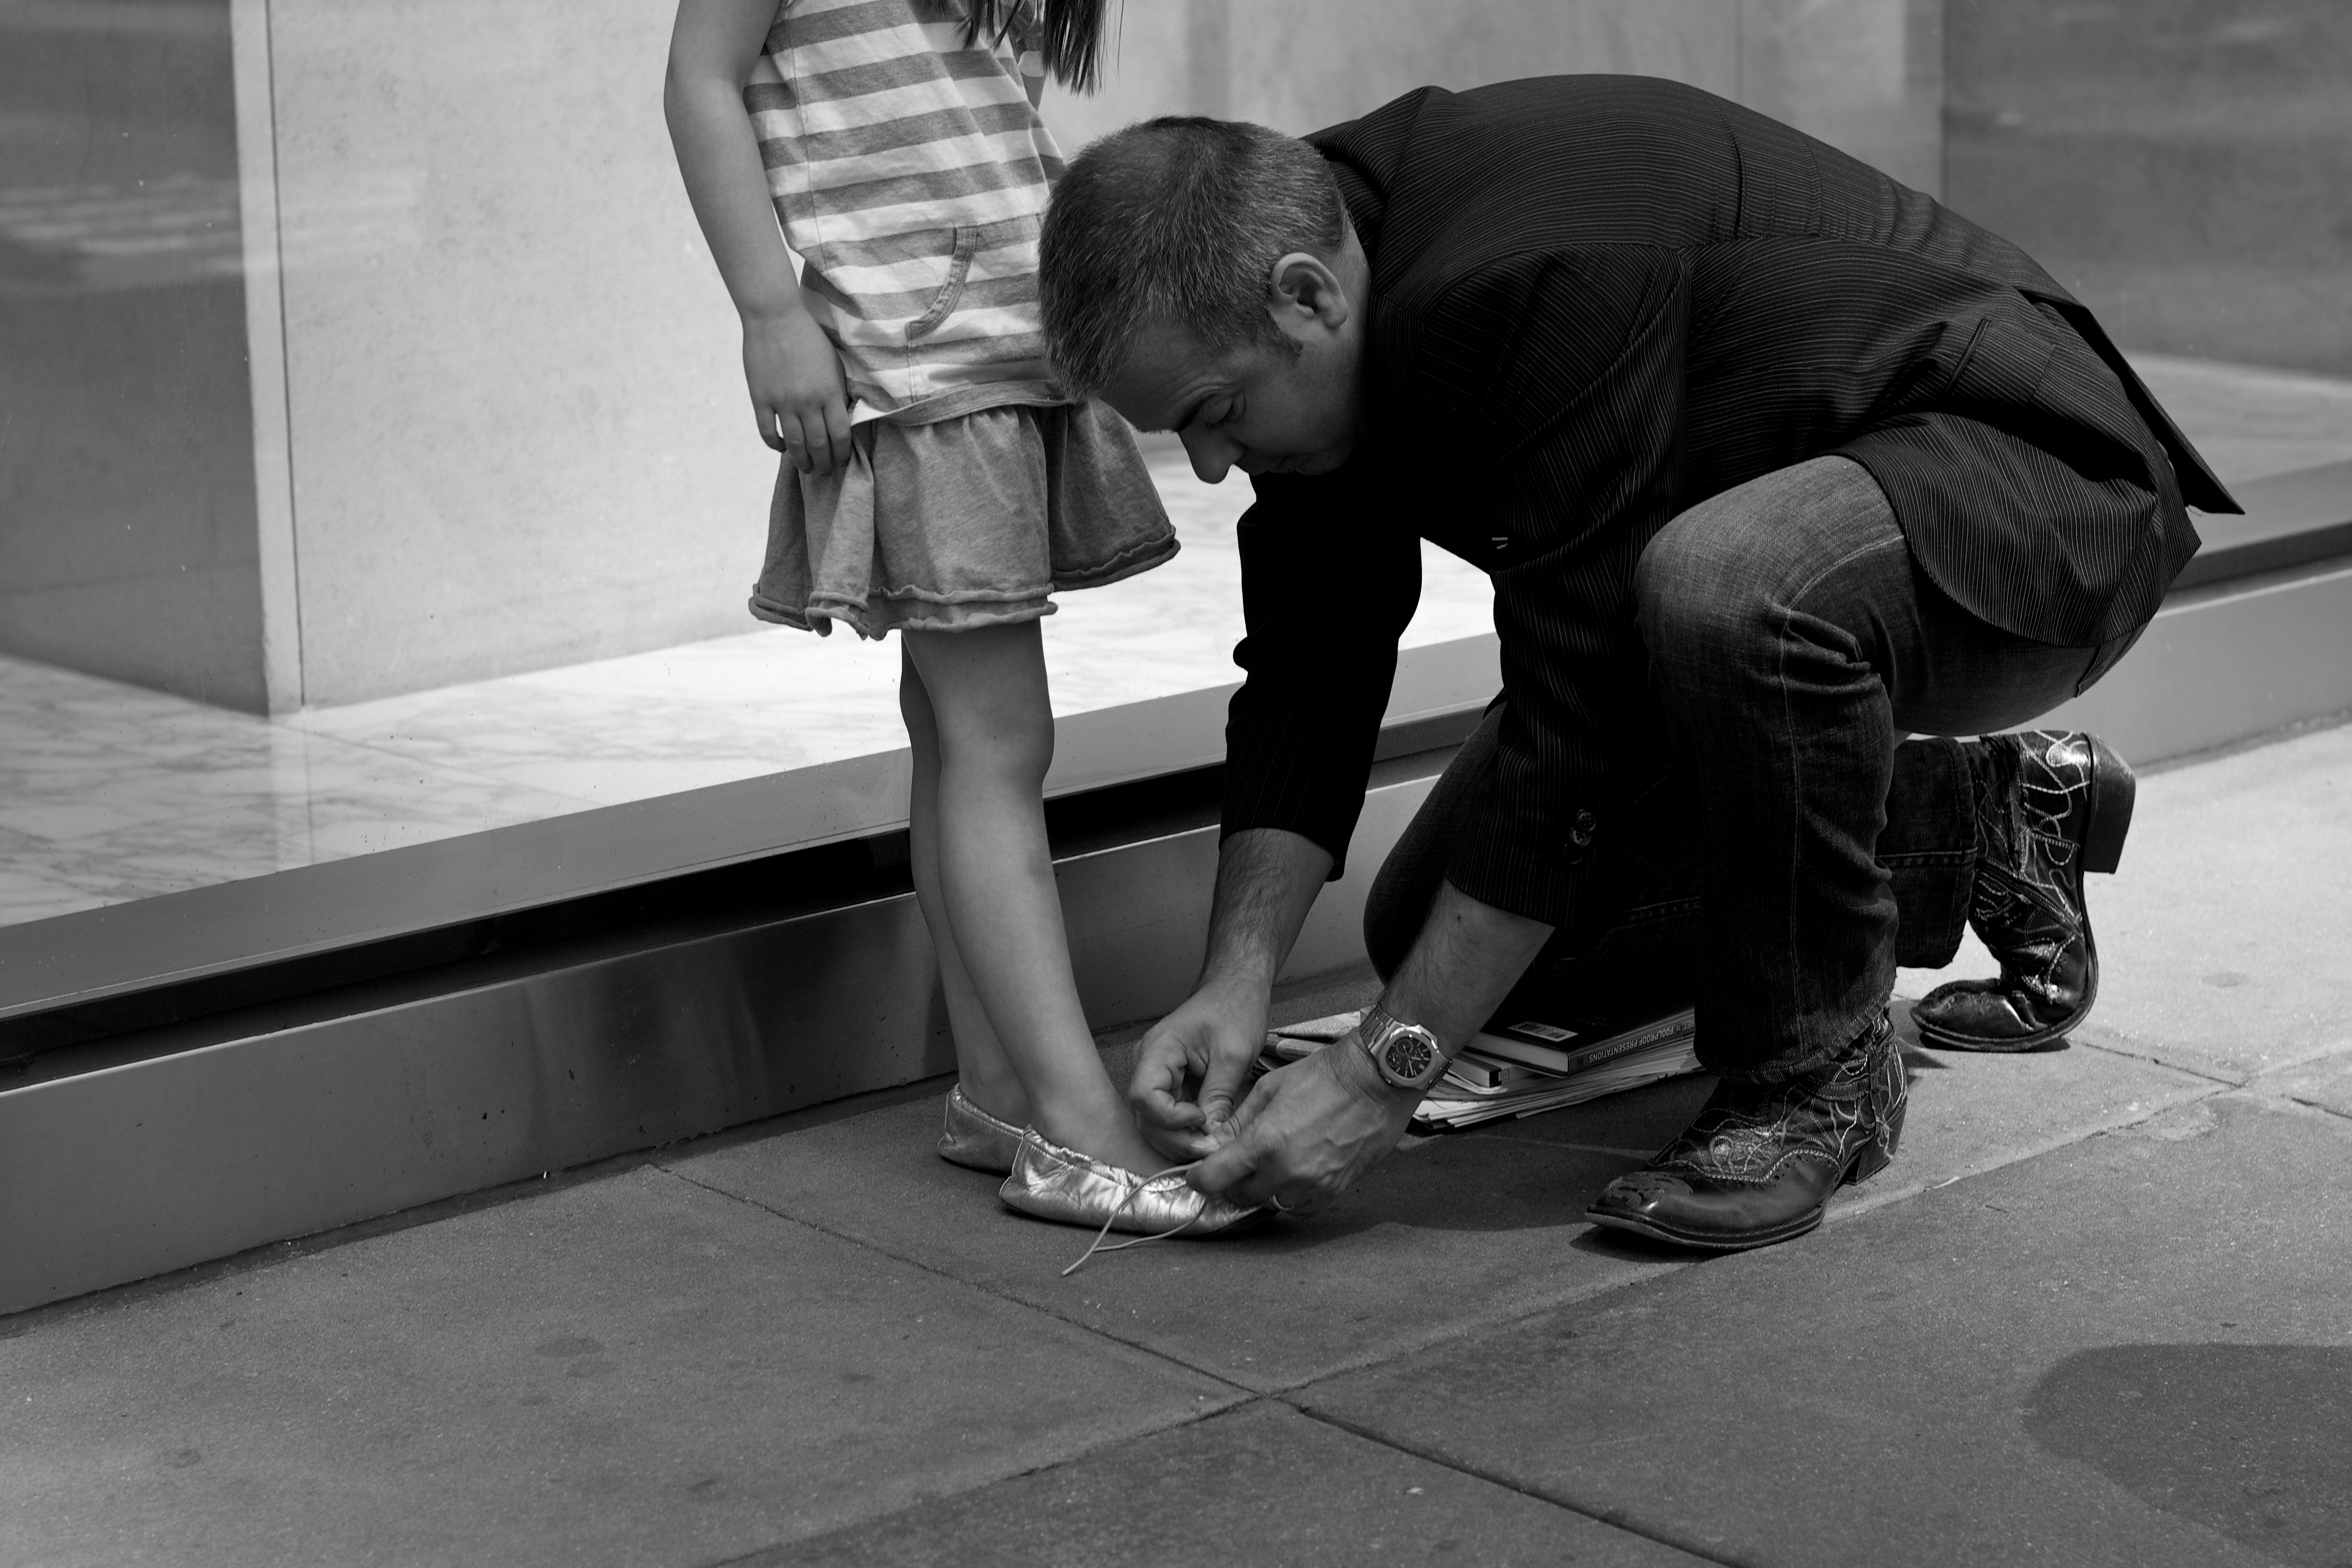
man, person, black and white, road, white, street, photography, ebook, male, sitting, training, black, monochrome, streetphotography, flickr, thomas, video, olympus, photograph, omd, fuji, leica, monochrom, leuthard, hcb, thomasleuthard, streettogs, monochrome photography, human positions